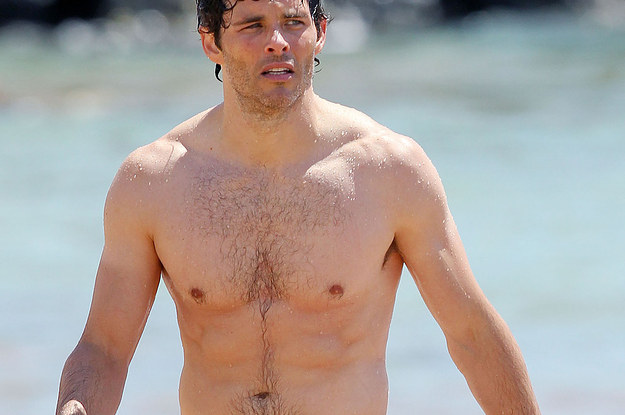
Gender: men